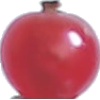
Label: redcurrant